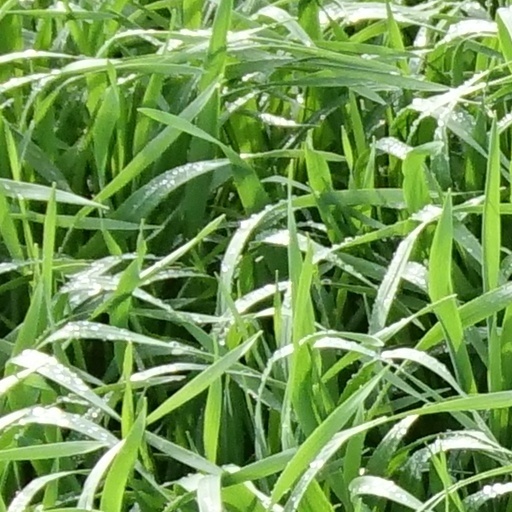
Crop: wheat